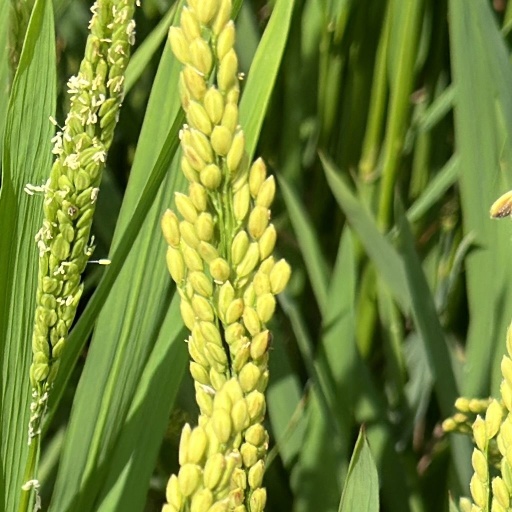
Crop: rice